Psychic archaeology

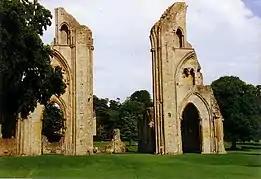
Glastonbury Abbey

An example of psychometry in psychic archaeology occurred at 17:45, 22 October 1941 when Professor Stanisław Poniatowski of the University of Warsaw handed Polish psychic Stefan Ossowiecki a projectile point from the Magdalenian culture. After holding the artifact Ossowiecki stated that it was a spear point from France or Belgium, belonging to round house dwelling people with brownish skin, black hair, short stature, large hands, feet and hips wearing skins. He describes a funeral pyre, burial, and two domesticated dogs. Jeffrey Goodman, author and psychic archaeologist, considers Ossowiecki's psychometry validated for the following reasons: large hipped women are observed in Magdalenian Venus figurines, bone needles associated with Magdalenian culture may have been used to sew skin clothing, and the bearded man on the funeral pyre “may have been one of the bearded Magdalenians who are found represented in Magdalenian cave art.”